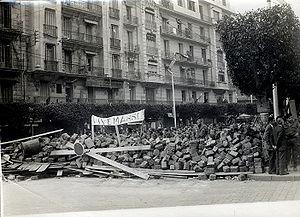
Barricades dans la rue Michelet d'Alger, avec une banderole des insurgés portant la mention ""Vive Massu"".